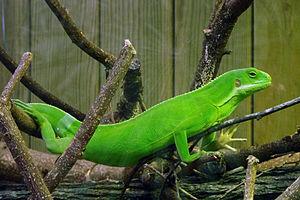
Iguane des Fidji (Brachylophus fasciatus). ZooParc de Beauval à Saint-Aignan, Loir-et-Cher.
Brachylophus fasciatus, l'Iguane des Fidji, est une espèce de sauriens de la famille des Iguanidae.